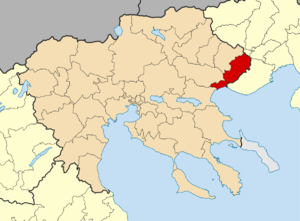
La Grèce est organisée depuis le 1ᵉʳ janvier 2011 en 13 régions et 325 dèmes.
Amphipolis est un dème de la périphérie de Macédoine-Centrale, dans le district régional de Serrès, en Grèce.